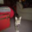
Label: cat